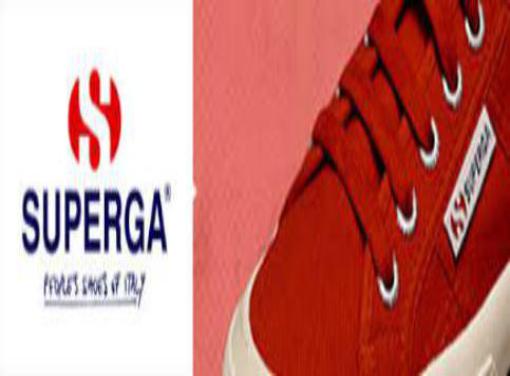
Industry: Clothes